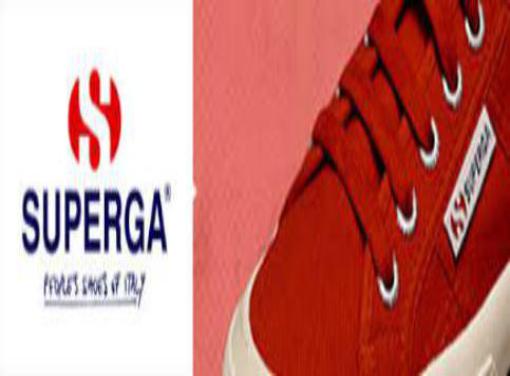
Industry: Clothes